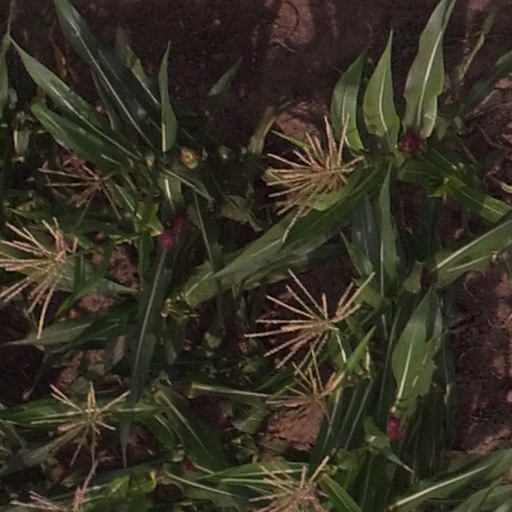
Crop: maize; corn